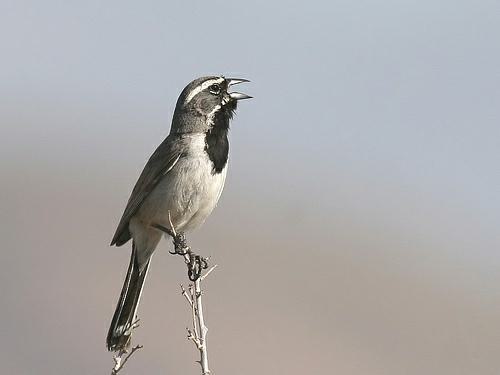
A photo of a black throated sparrow